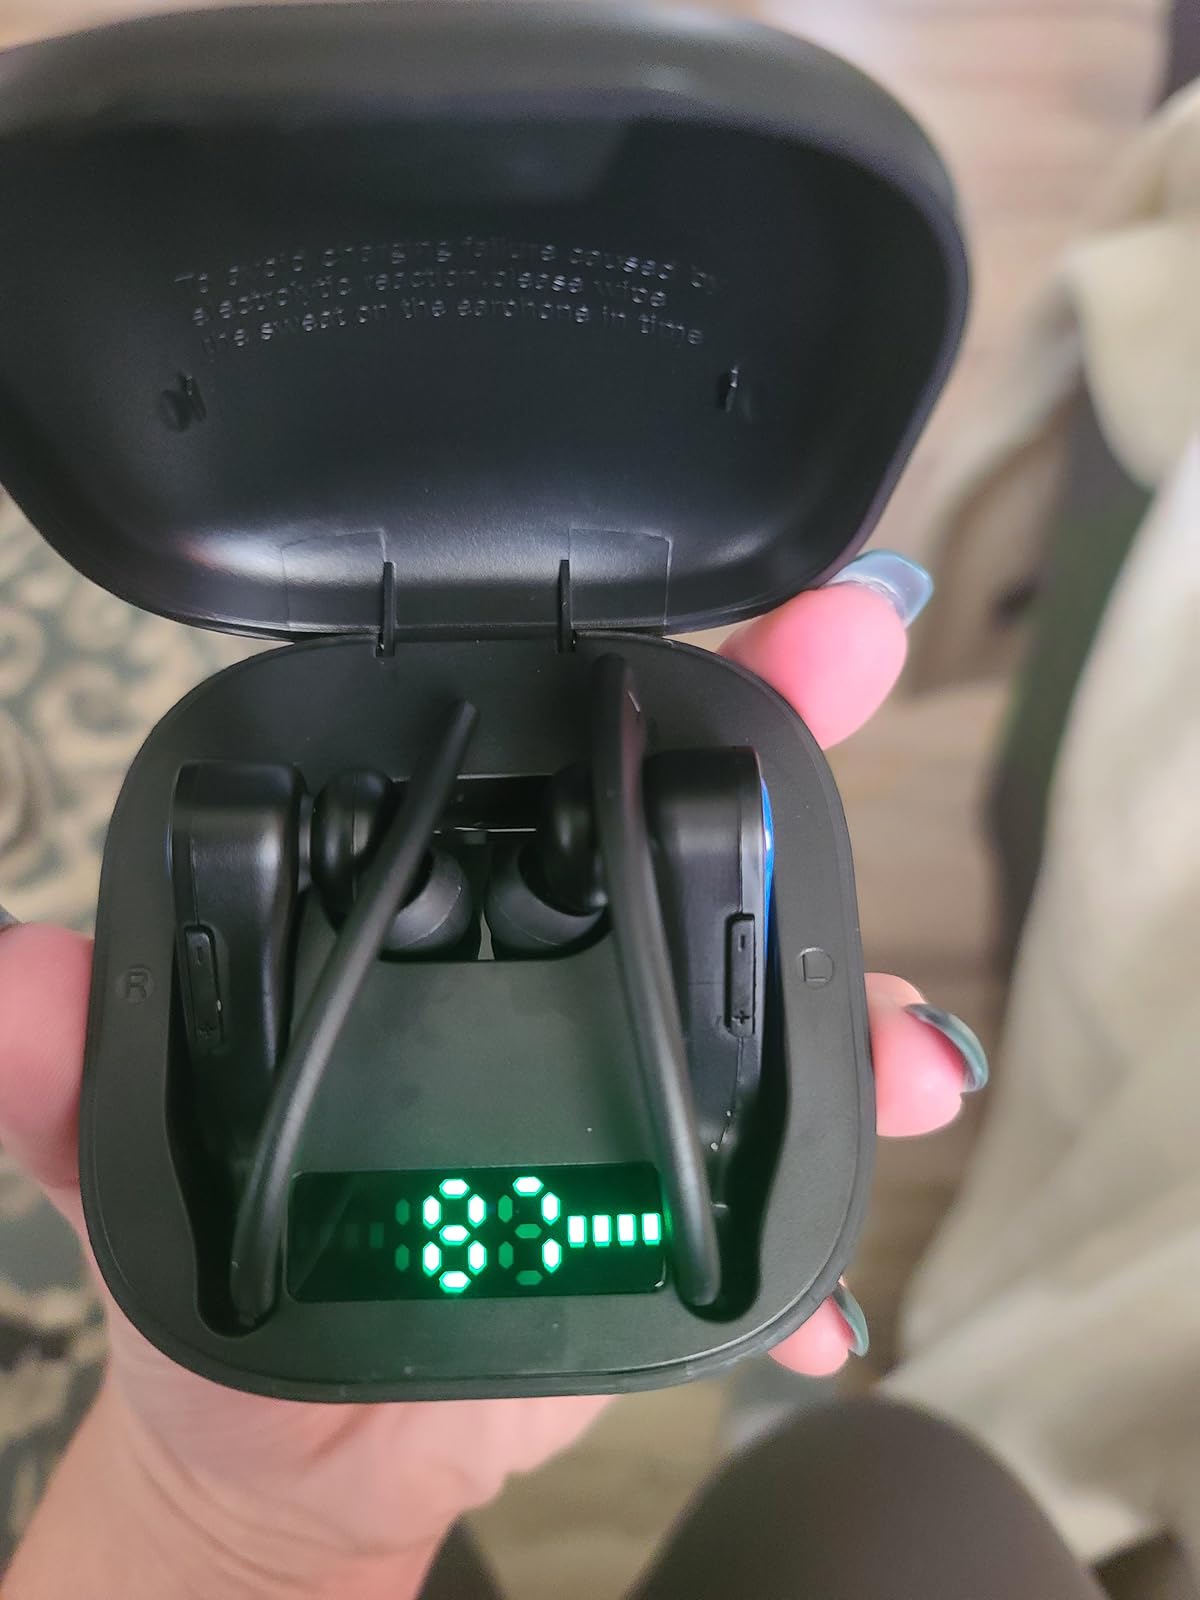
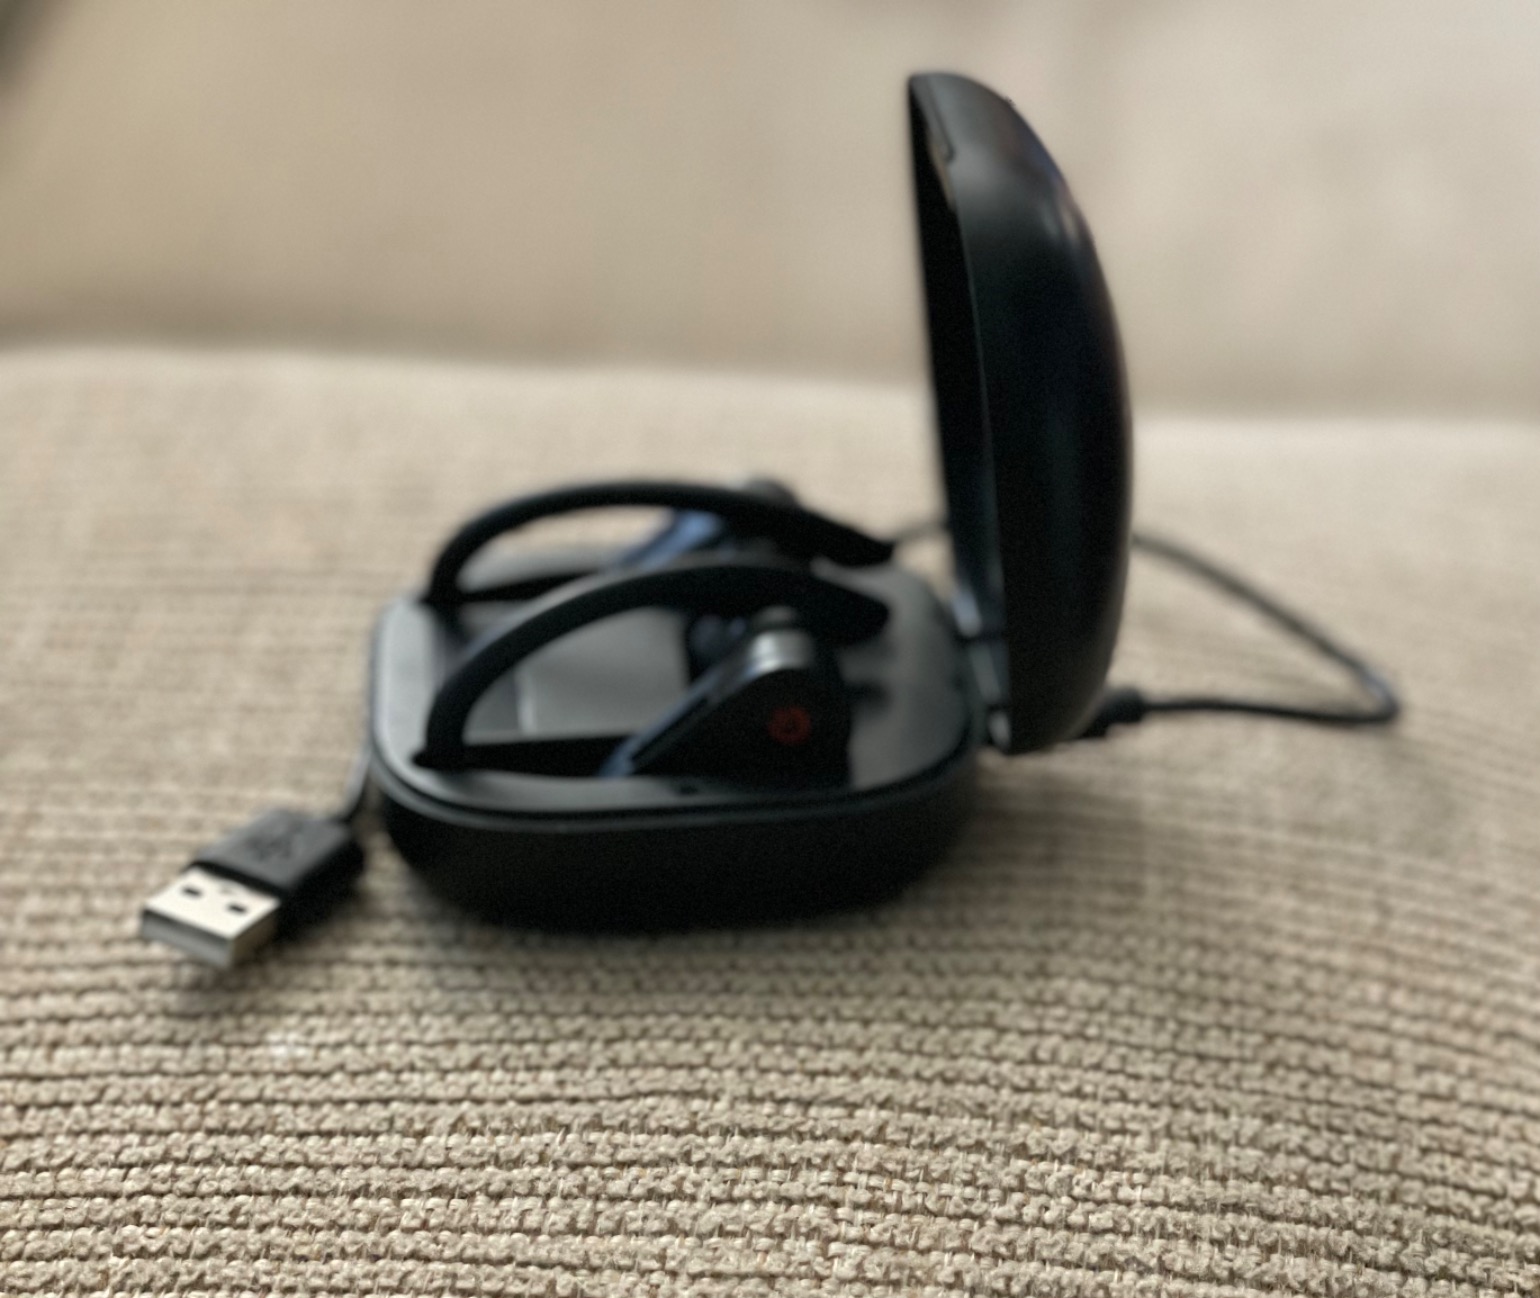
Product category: earbuds
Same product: no